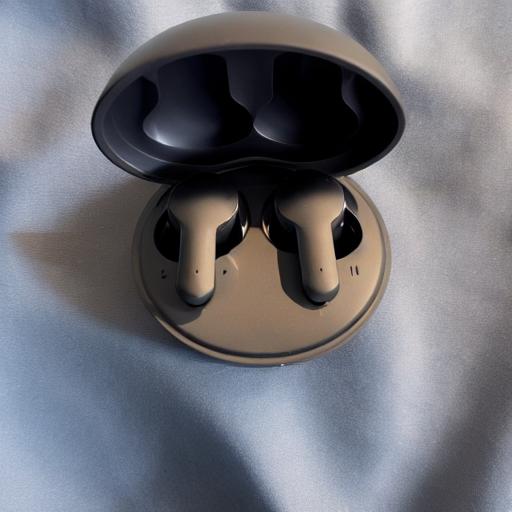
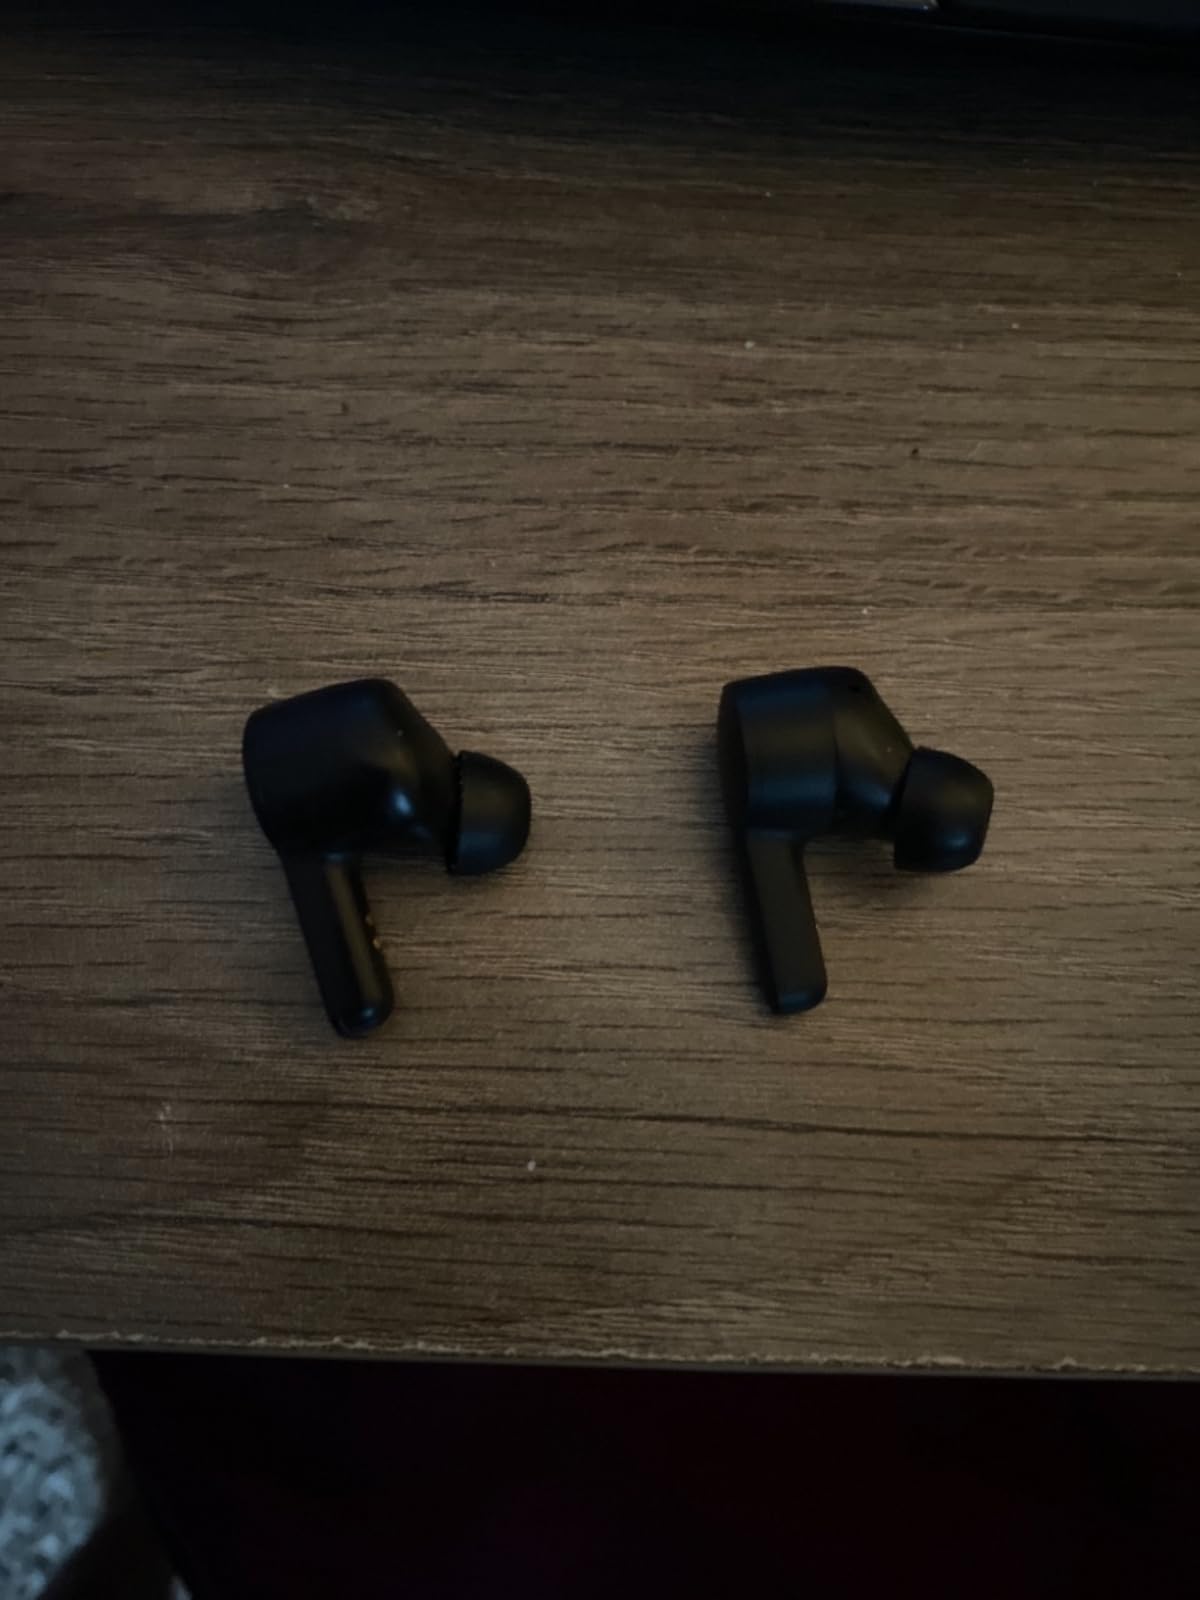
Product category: earbuds
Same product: no